Notre-Dame-de-la-Visitation Church (Champlain, Quebec)

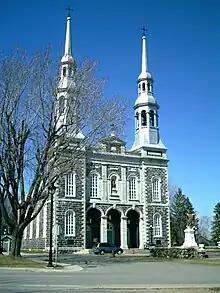
The church

Notre-Dame-de-la-Visitation ("Our Lady of the Visitation") is a neo-Romanesque Catholic church on Chemin du Roy in Champlain, Mauricie, Quebec.